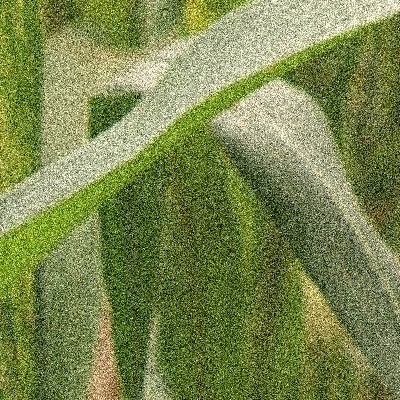
Label: Corn_(Maize)___Maize_Streak_Virus